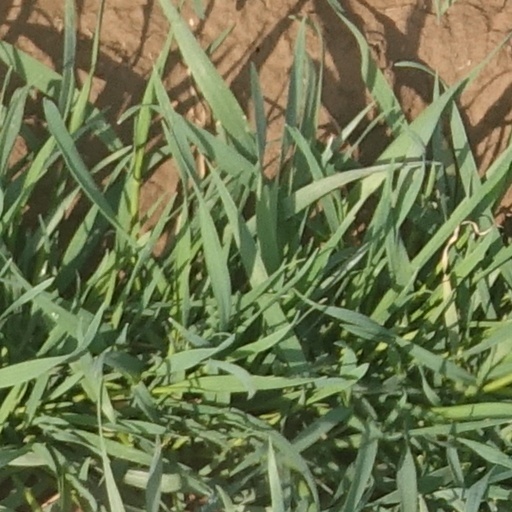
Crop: wheat